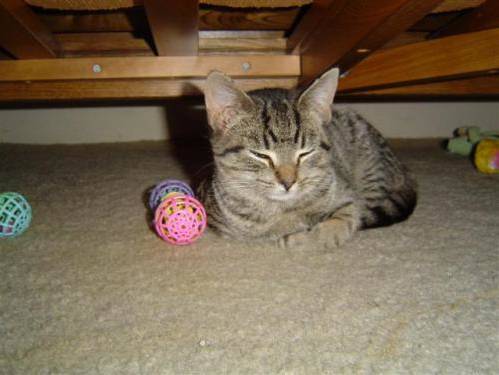
Label: cat